High House, Purfleet

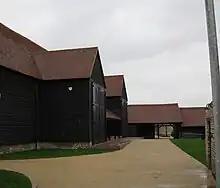
The renovated barn, March 2011

The Royal Opera House opened the Bob and Tamar Manoukian Production Workshop, a scene-making facility for its opera and ballet productions on the High House site in December 2010. The facility was designed by Nicholas Hare Architects and has won several design awards. The specially designed production workshop has a paint-spray room, welding bays, and large scenery-painting workshops. All the productions for the Royal Opera, the Royal Ballet and Birmingham Royal Ballet are now made at High House Production Park.